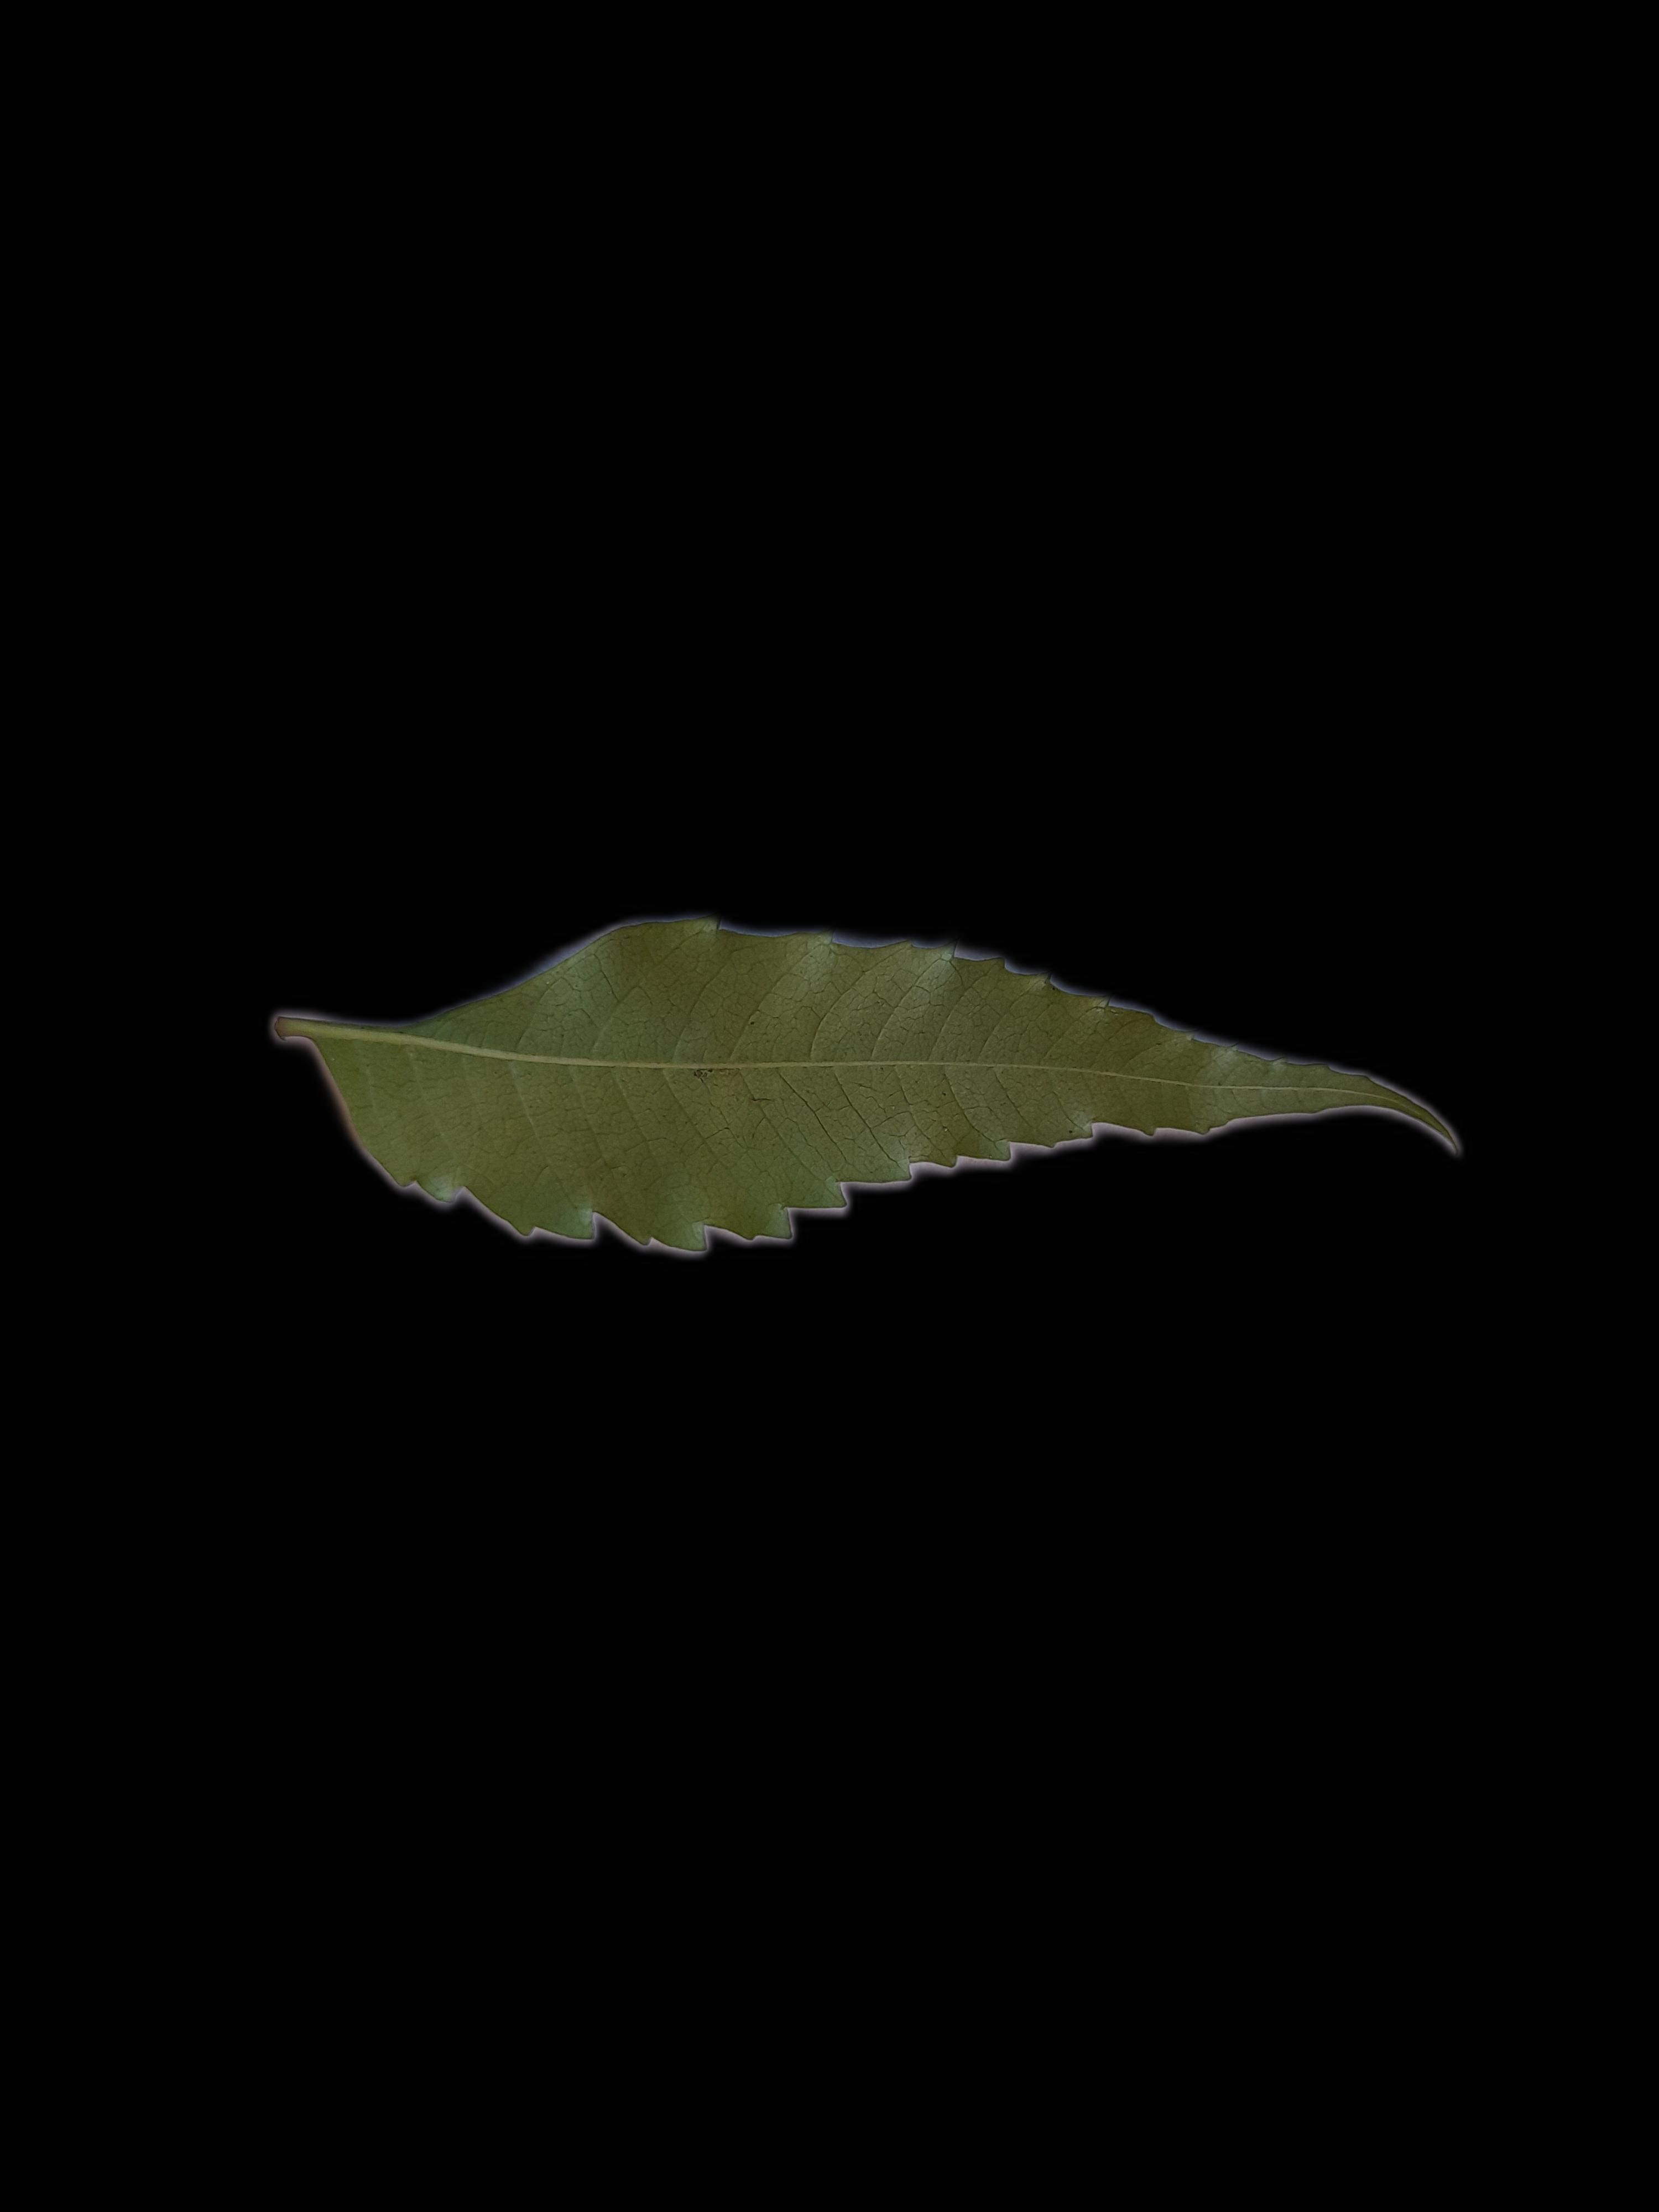
Plant: Neem